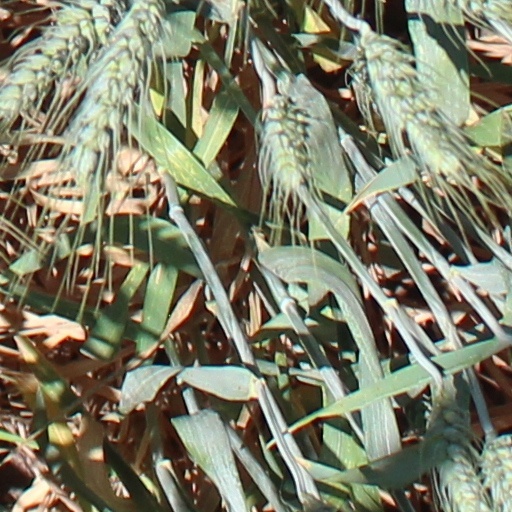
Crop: wheat